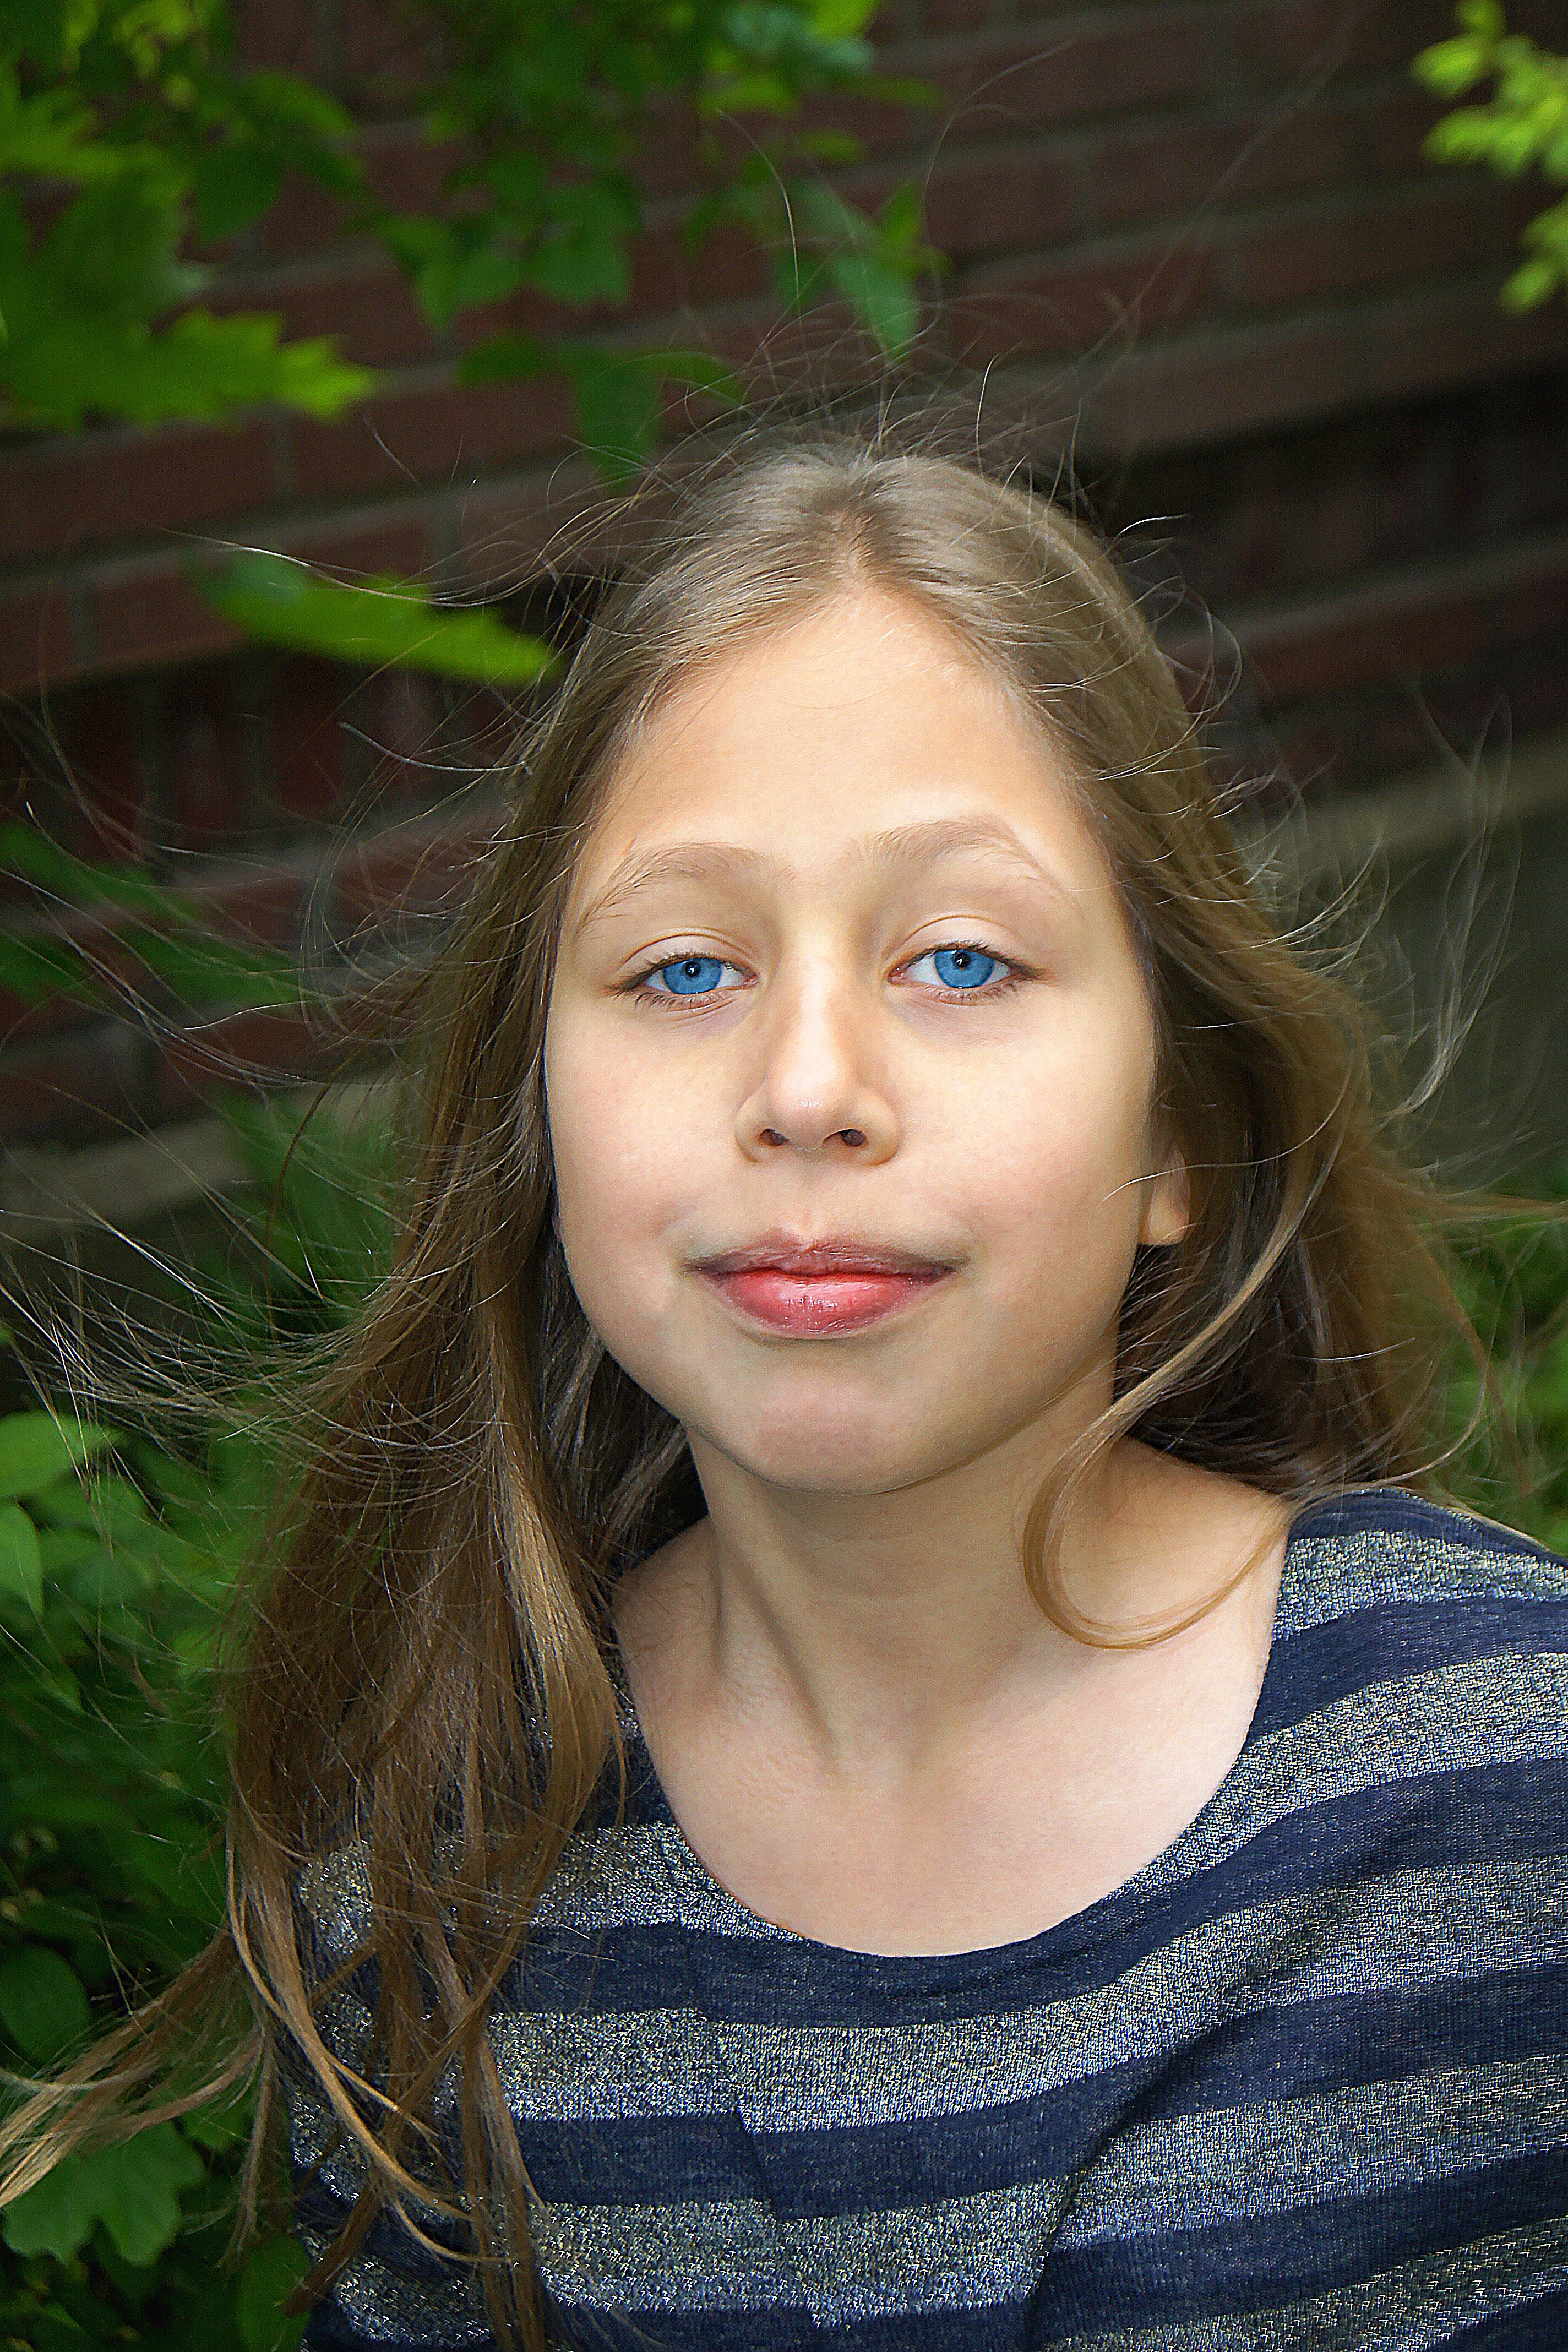
person, girl, woman, hair, photography, portrait, model, child, lady, facial expression, hairstyle, smile, long hair, close up, human body, face, nose, dress, eye, head, skin, beauty, organ, emotion, a person, photo shoot, brown hair, portrait photography